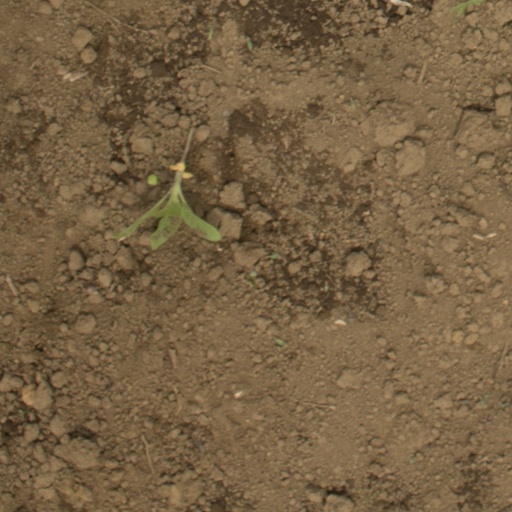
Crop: Jerusalem artichoke